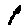
Label: 1